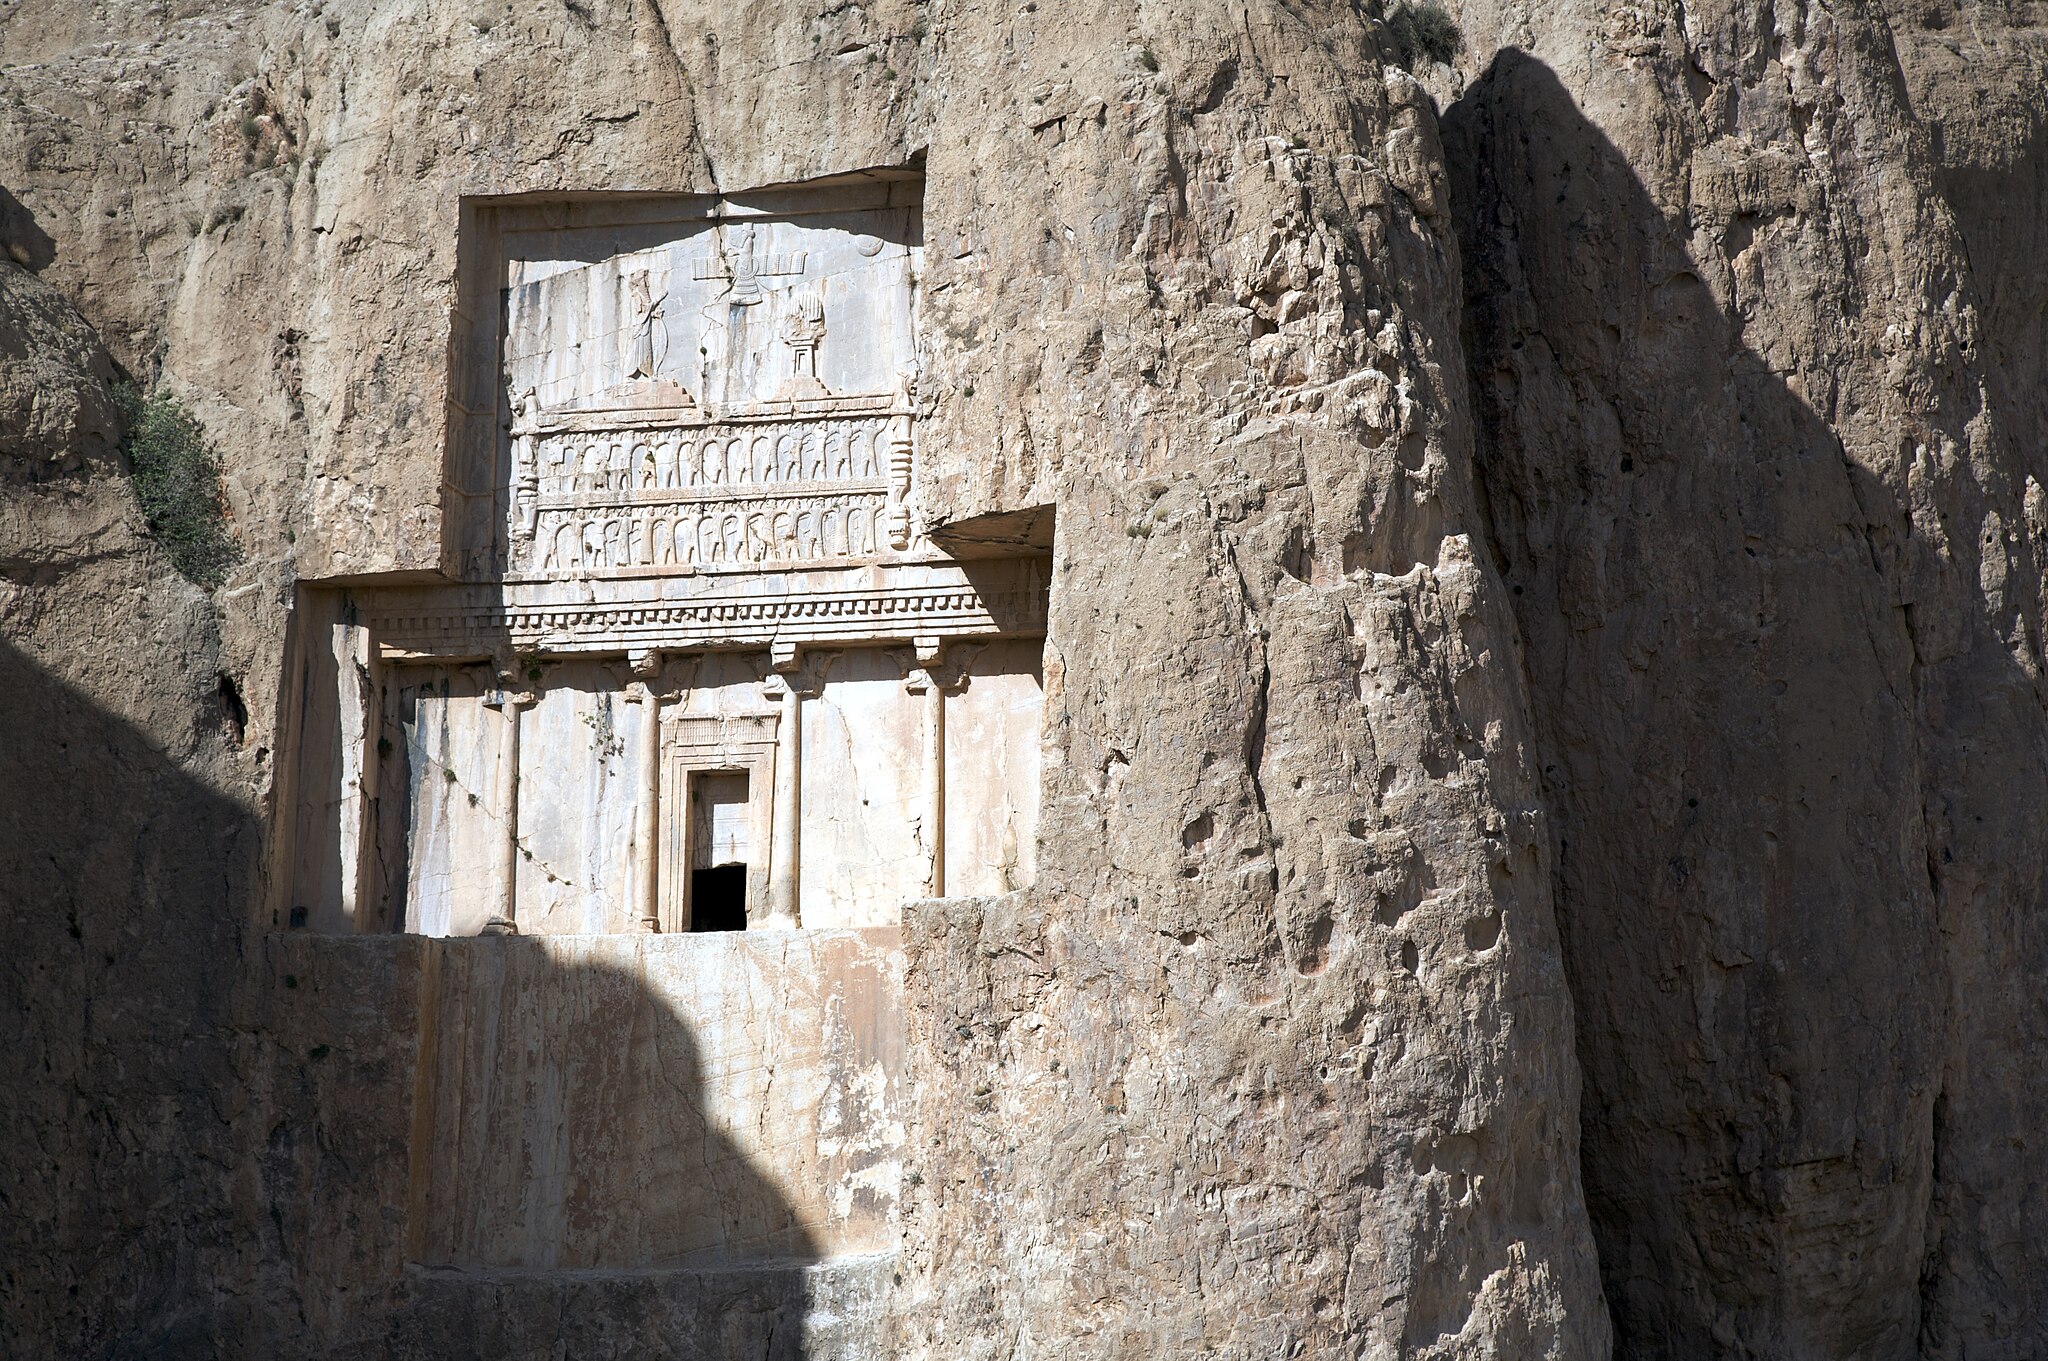
Title: Naqsh-e Rostam, Iran (2470951542)
Description: Tomb of Xerxes at Naqsh-e Rostam, the tombs of Achaemenid Kings, Iran
Date: 2008-05-03 16:29
Categories: Tomb of Xerxes I, Flickr images reviewed by FlickreviewR 2, Photographs by Nick Taylor